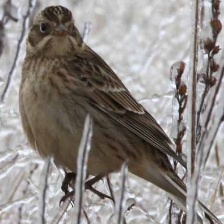
Species: SMITHS LONGSPUR
Scientific name: CALCARIUS PICTUS